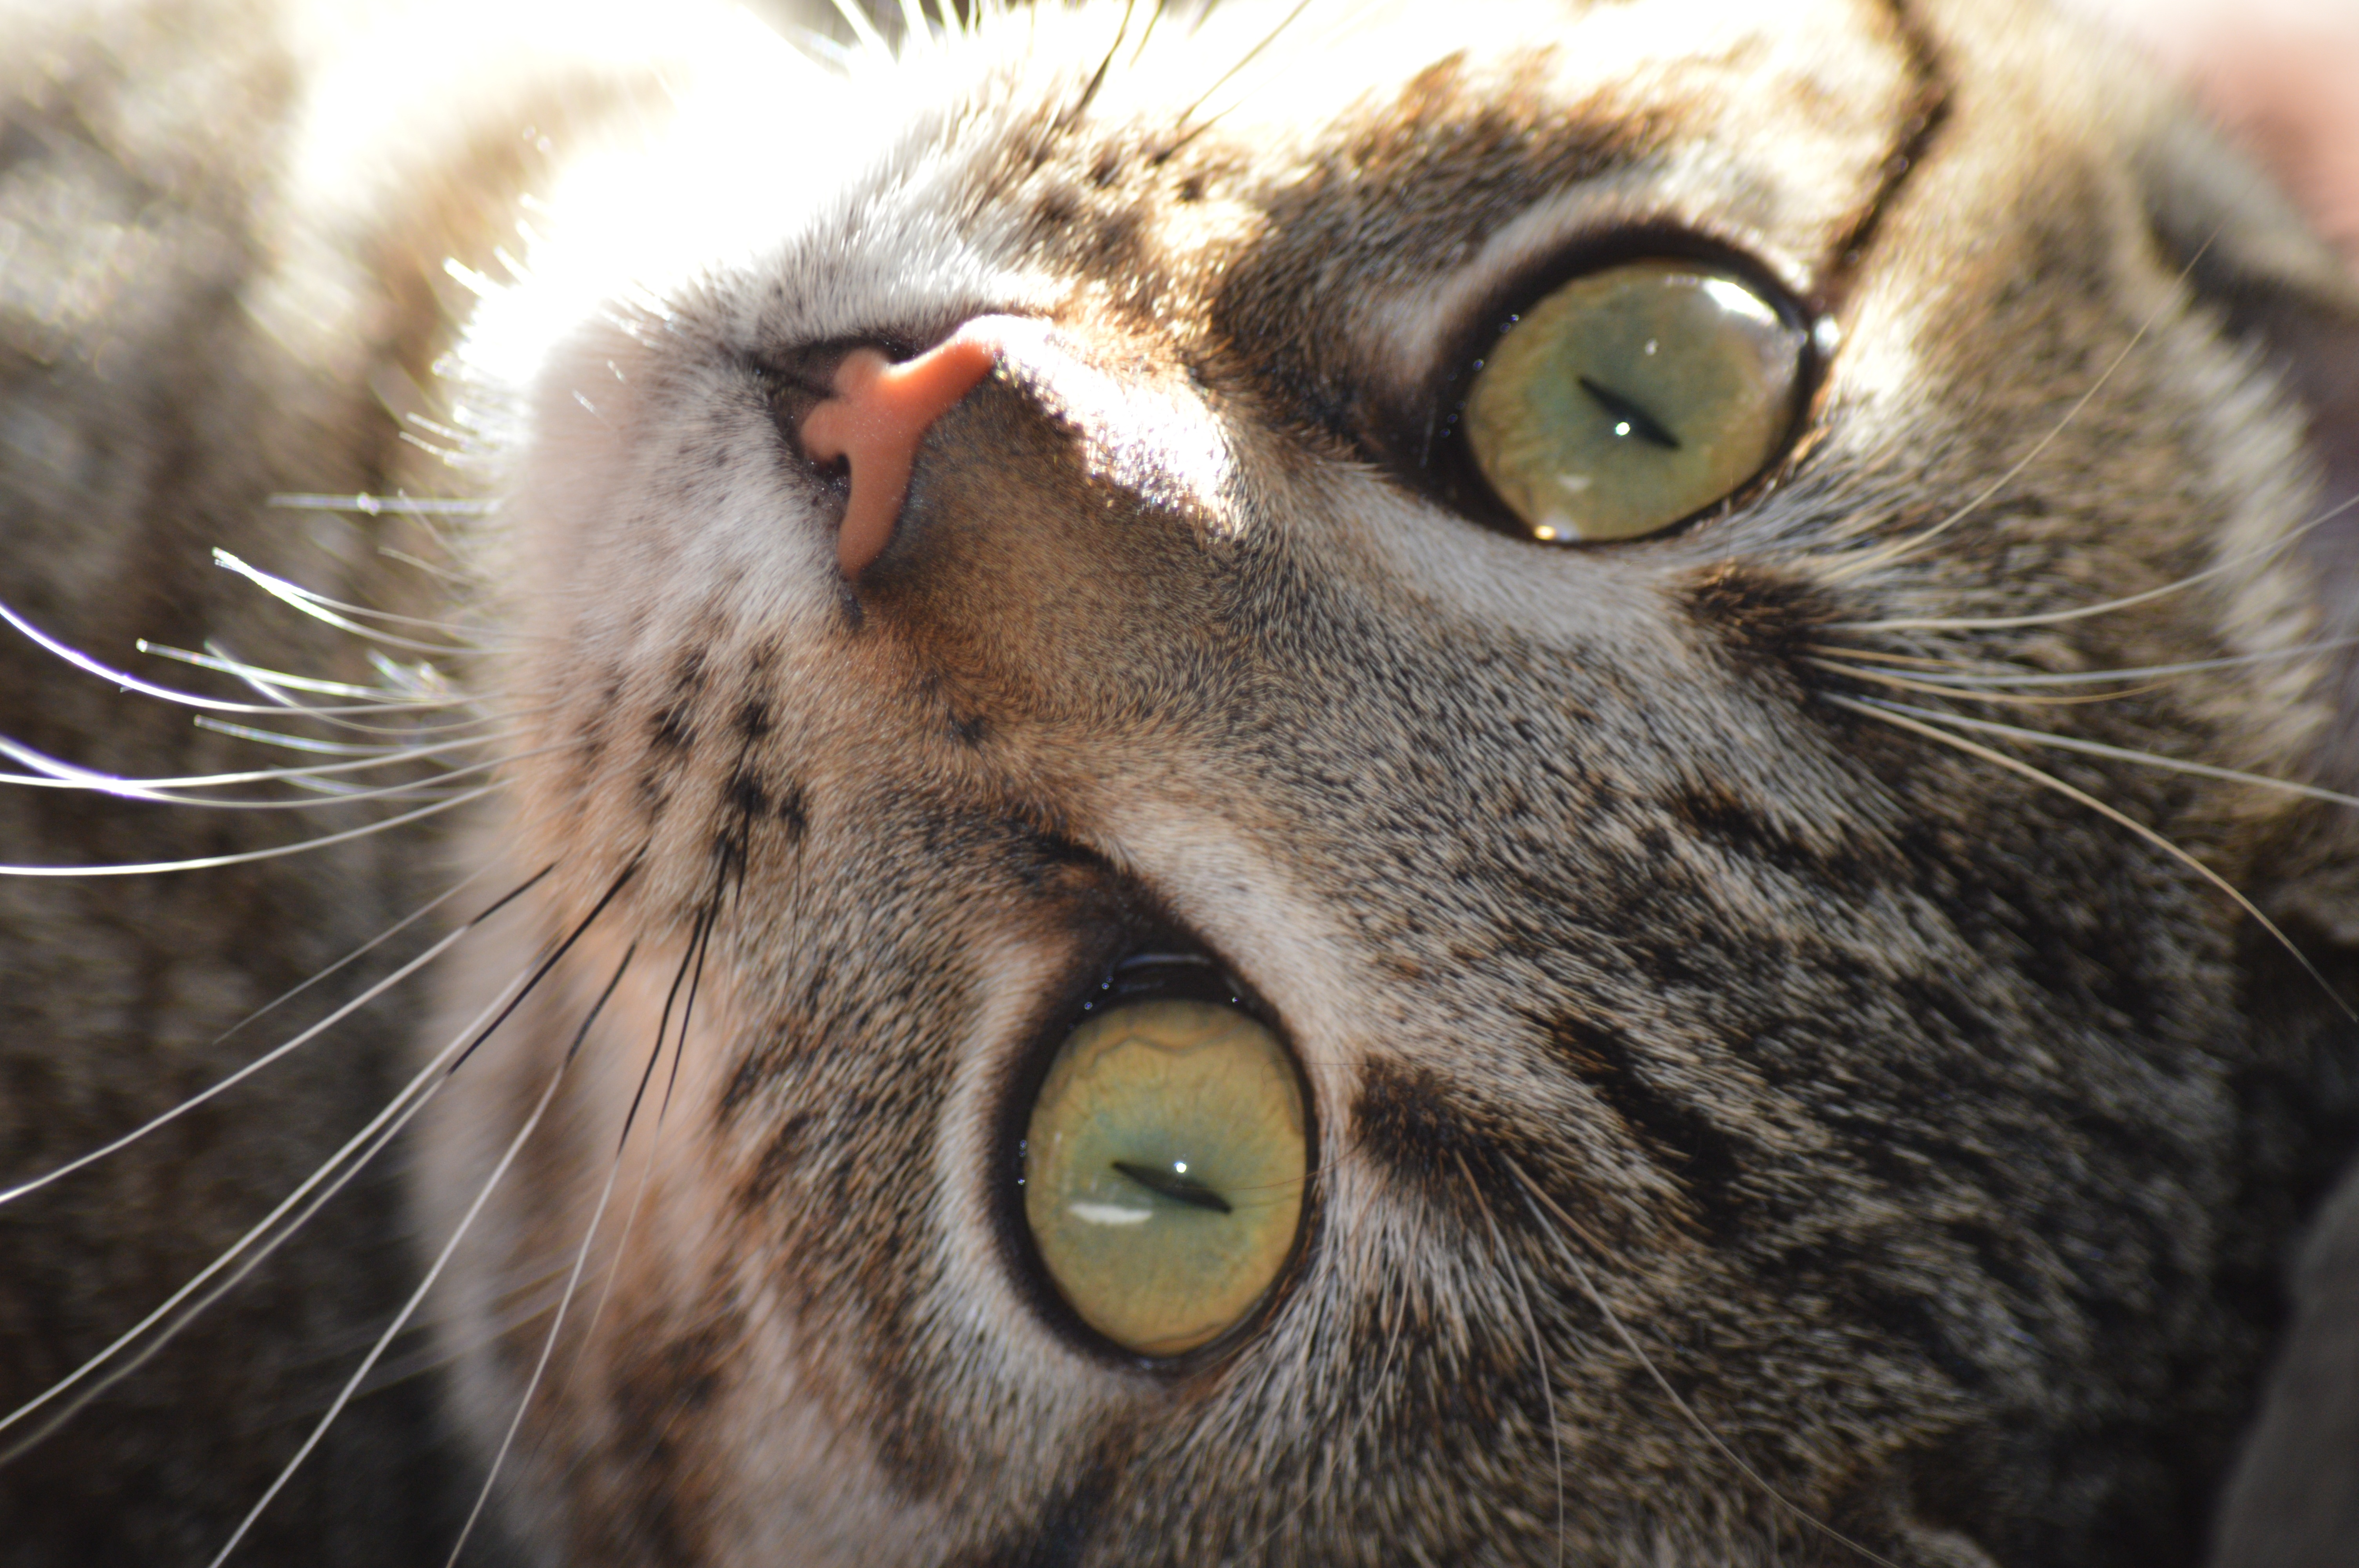
animal, wildlife, pet, portrait, kitten, cat, feline, mammal, closeup, fauna, yawn, close up, nose, eyes, whiskers, snout, eye, vertebrate, adorable, puma, wild cat, small to medium sized cats, cat like mammal